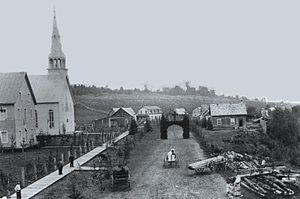
Photographie, Scène de rue, village de L'Annonciation, QC, vers 1890, Anonyme, Sels d'argent sur papier monté sur carton - Papier albuminé - 11 x 16 cm
Rivière-Rouge est une ville du Québec située dans la région administrative des Laurentides. Plus précisément, elle est située à l'entrée des Hautes-Laurentides ainsi qu'à l'entrée de la MRC Antoine-Labelle par l'entremise de la l'autoroute 117. Elle se situe entre les villes de Mont-Tremblant et de Mont-Laurier. Rivière-Rouge est située à 165 km au nord de Montréal. Son centre-ville longe la rivière Rouge ainsi que l'autoroute 117 et la Parc linéaire le P'tit Train du Nord.